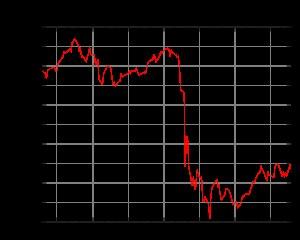
Le krach d'octobre 1987 s'est déroulé en deux temps : une remontée vive des taux d'intérêt à long terme qui culminera le 19 octobre 1987, jour où l'indice Dow Jones de la Bourse de New York, sous la pression de cette remontée des taux, perdit 22,6 %, ce qui constitue la seconde plus importante baisse jamais enregistrée en un jour sur un marché d'actions, devancée seulement par le krach de la bourse islandaise de 2008.